Superb fairywren

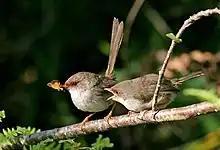
on the left, a small brown bird with orange eye-ring and a long tail holding a moth, while at its right another similar bird has an open mouth begging for food

Several courtship displays by superb fairywren males have been recorded. The 'sea horse flight', named for its seahorse-like undulations, is one such display. During this exaggerated flight, the male—with his neck extended and his head feathers erect—tilts his body from horizontal to vertical, and descends slowly and springs upwards by rapidly beating his wings after alighting on the ground. The 'face fan' display may be seen as a part of aggressive or sexual display behaviours; it involves the flaring of the blue ear tufts by erecting the feathers.